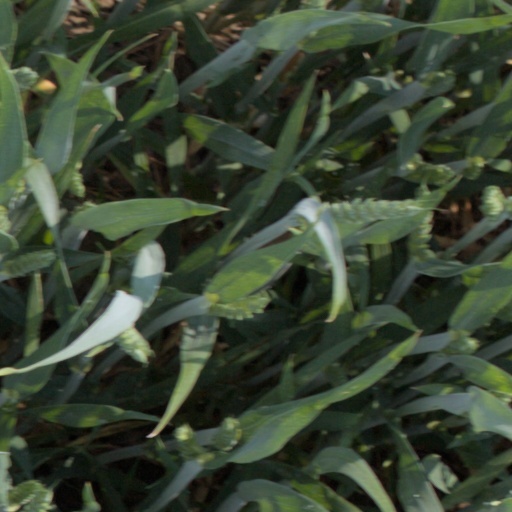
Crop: wheat